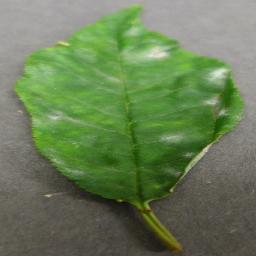
Label: Cherry___Powdery_mildew